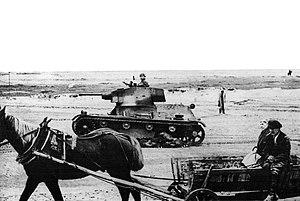
L’invasion de la Pologne, également connue sous le nom de campagne de septembre ou guerre défensive de 1939 en Pologne, et campagne de Pologne ou plan Blanc en Allemagne, est une opération militaire déclenchée par l'Allemagne avec l'appui de la ville libre de Dantzig et d'un contingent slovaque, et par l'Union soviétique, dans le but d'envahir et de partager la Pologne. Cette offensive lancée par surprise provoque l'entrée en guerre de la France et de la Grande-Bretagne puis fait basculer l'Europe dans la Seconde Guerre mondiale.